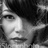
Emotion: neutral